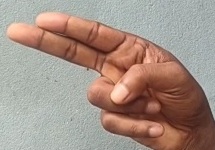
ASL sign: H